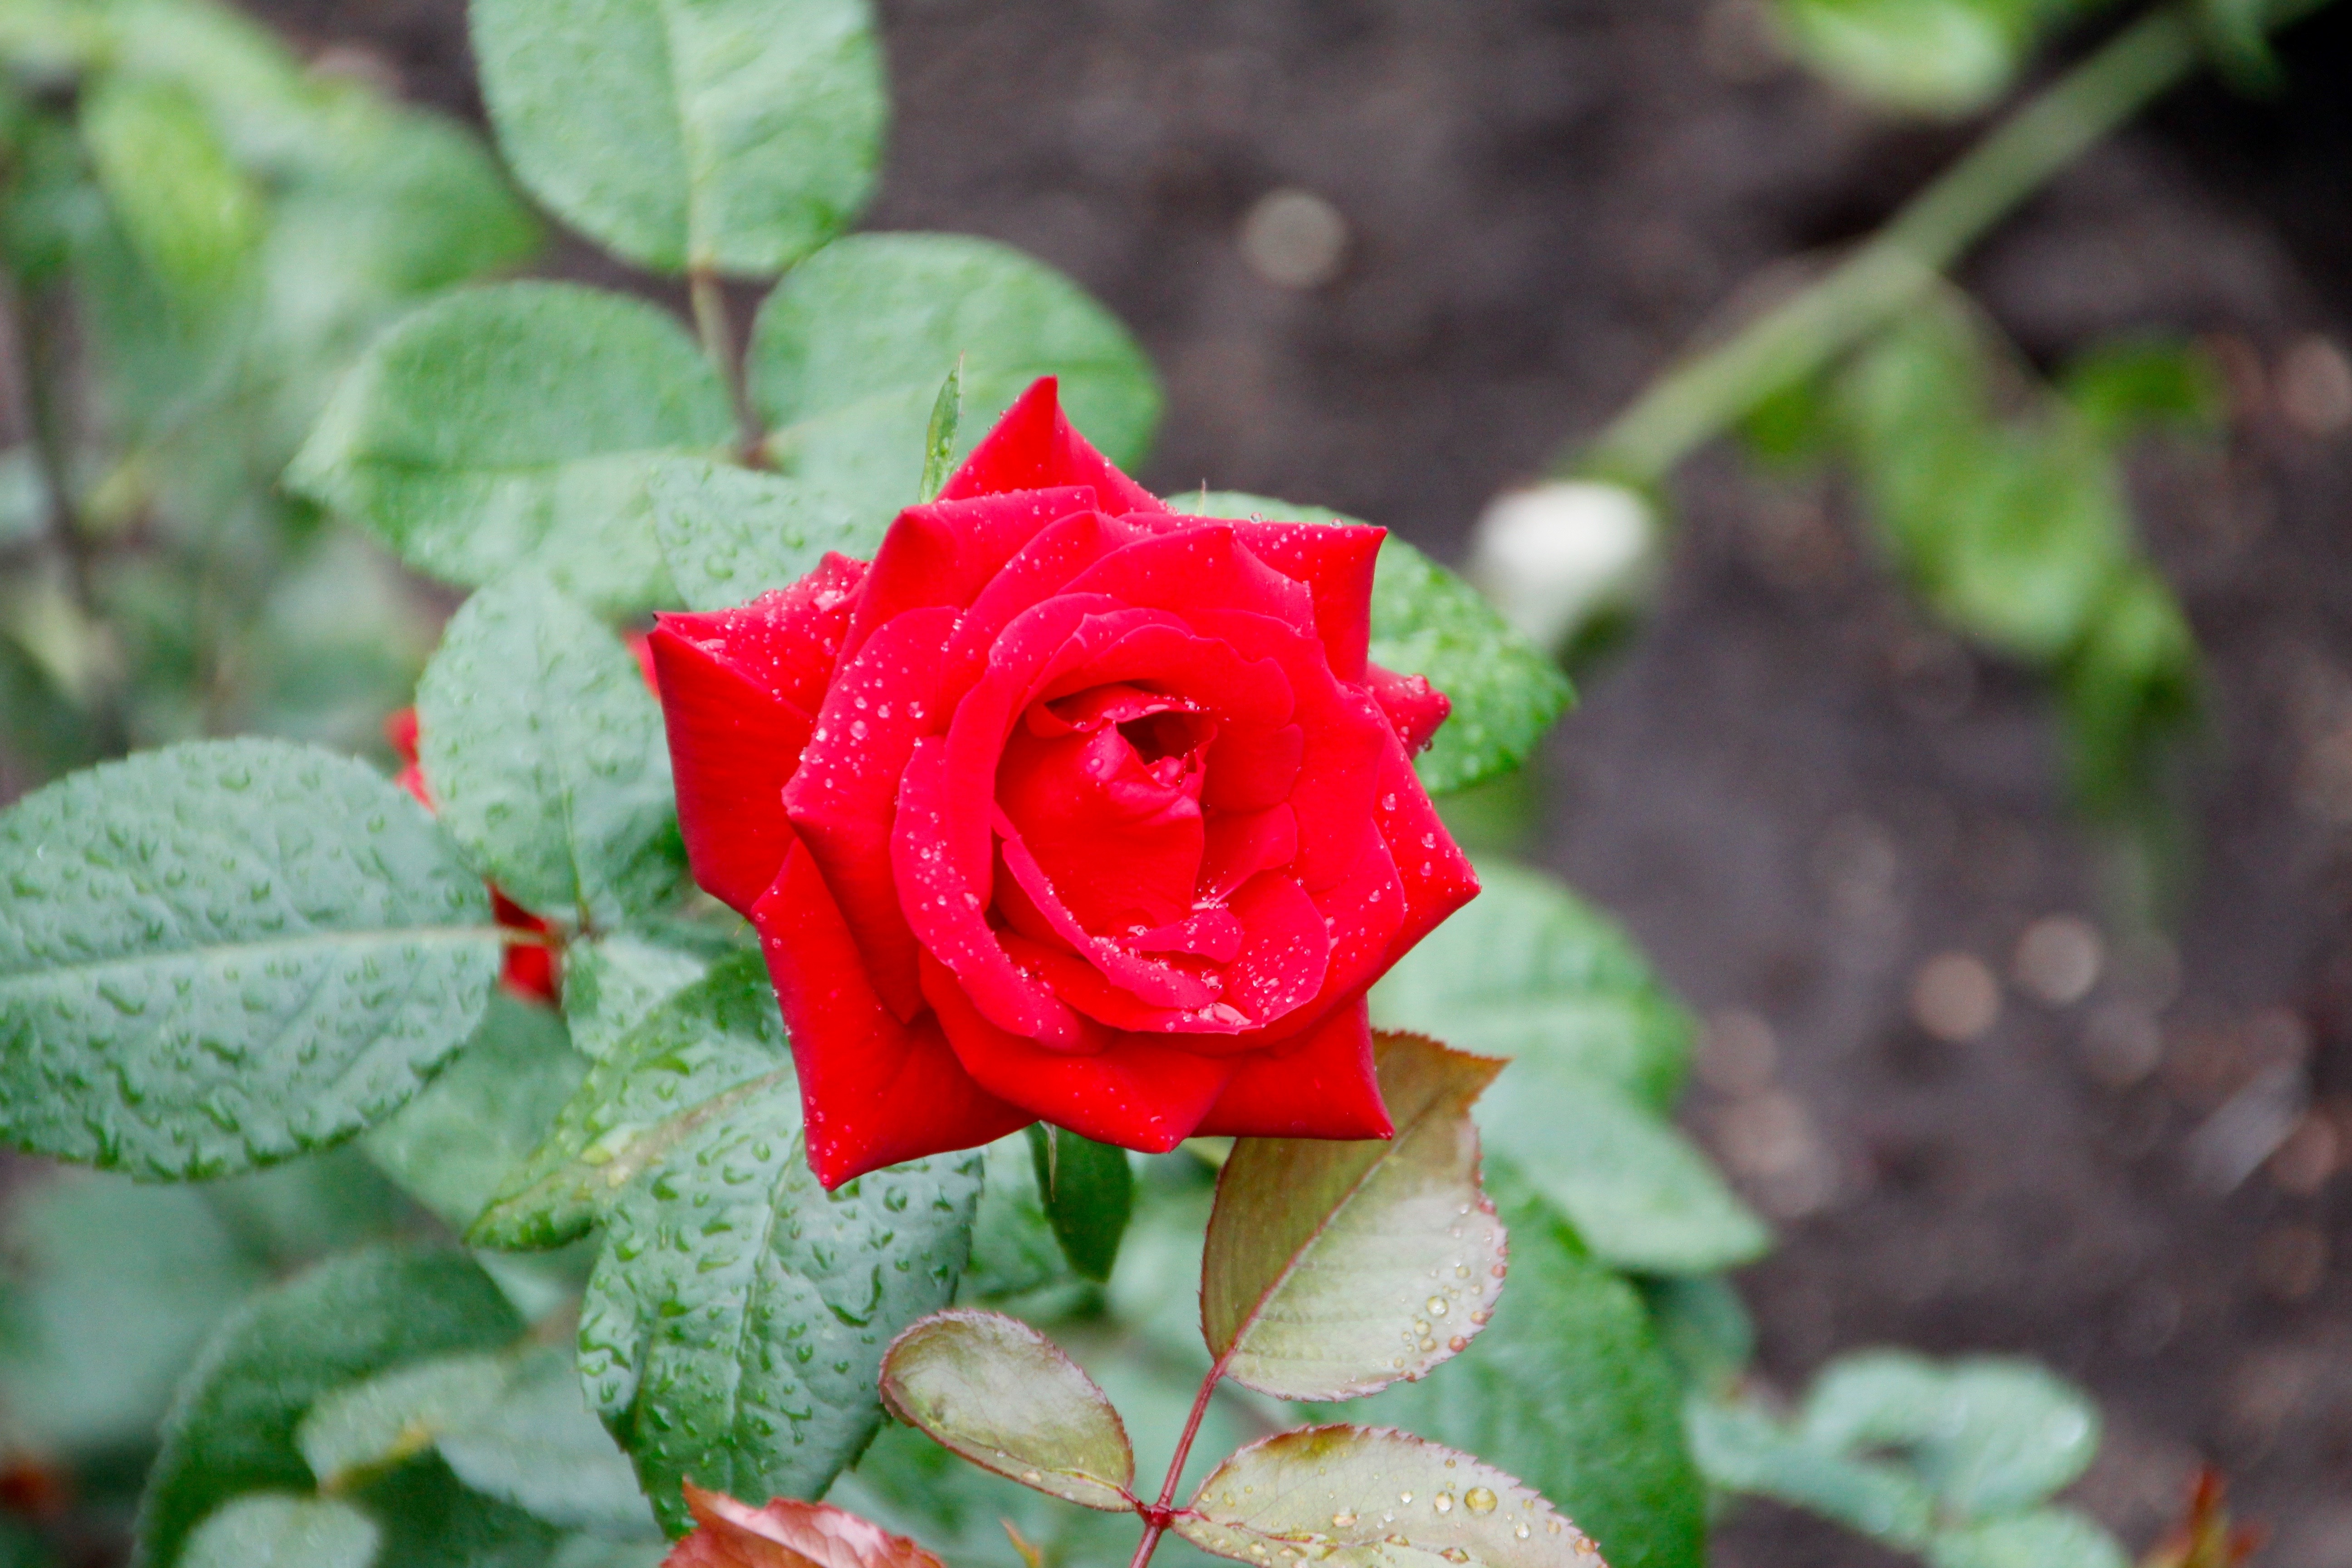
nature, plant, leaf, flower, petal, bouquet, rose, red, botany, wedding, flora, roses, bouquet of roses, strauss, congratulations, macro photography, flowering plant, garden roses, rose family, annual plant, land plant, rose order